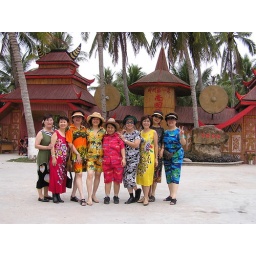
Pretty maids in a row dressed in colourful beach attire